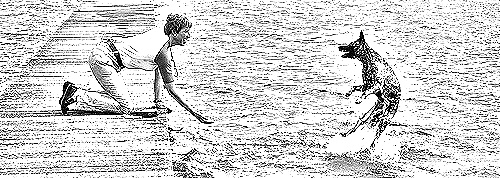
Portrait style: Sketch Portrait